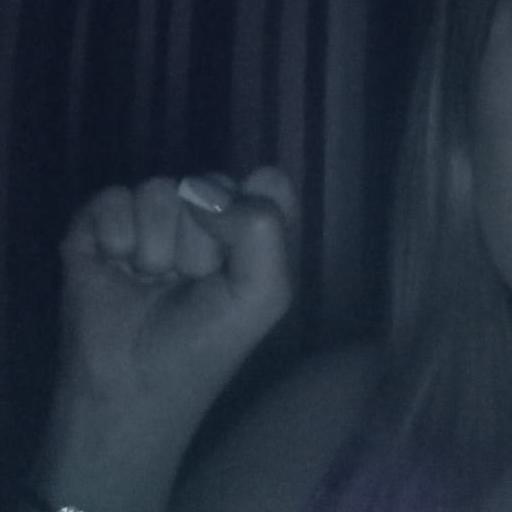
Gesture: fist